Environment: real
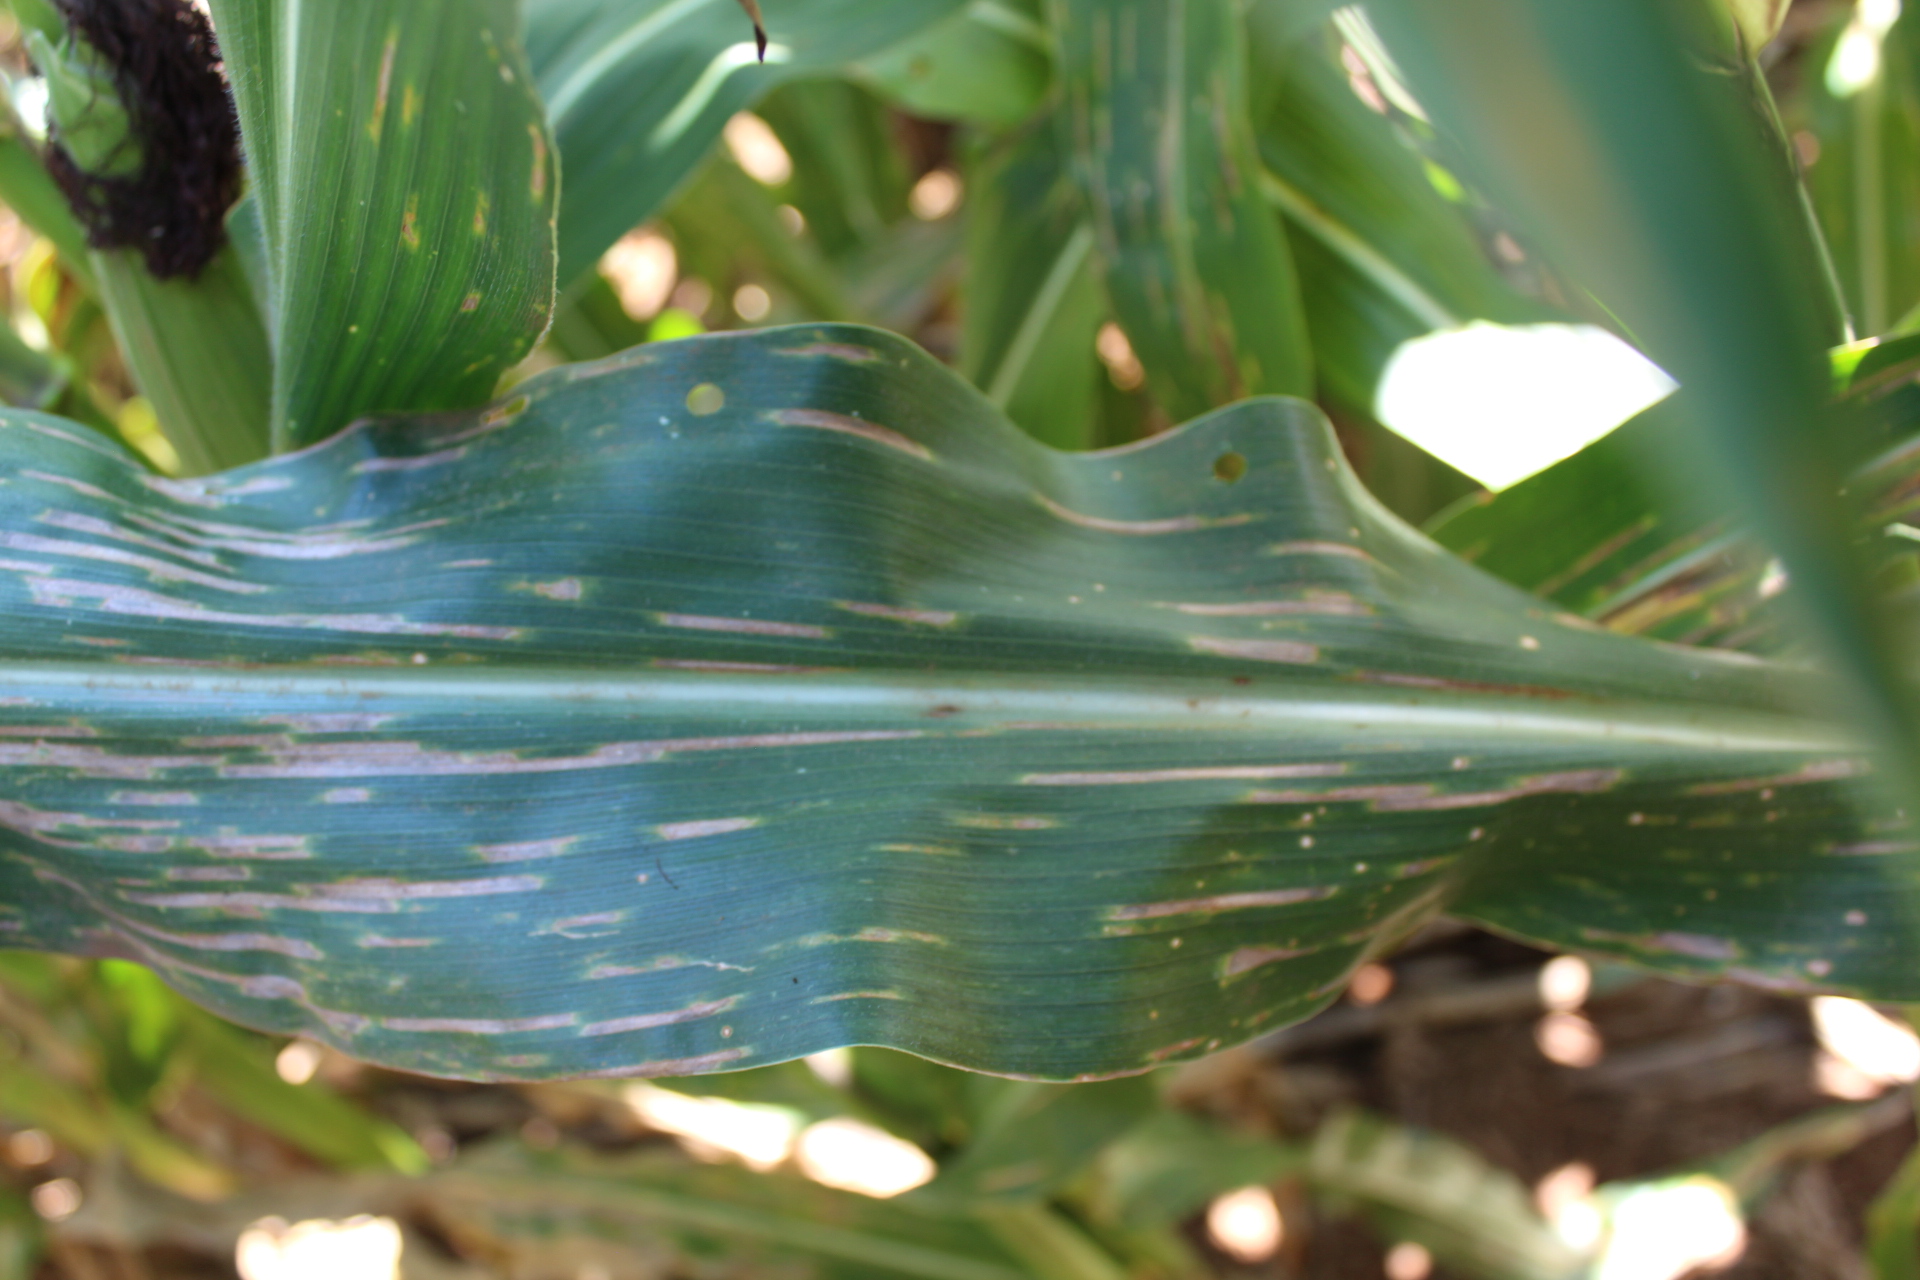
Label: gray_leaf_spot